Kory Sperry

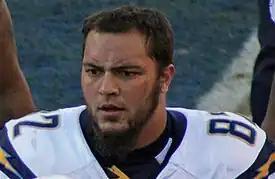
Sperry in 2011

Kory Kalani Kahaunaele Sperry (born April 10, 1985) is an American former professional football tight end. He played college football at Colorado State.